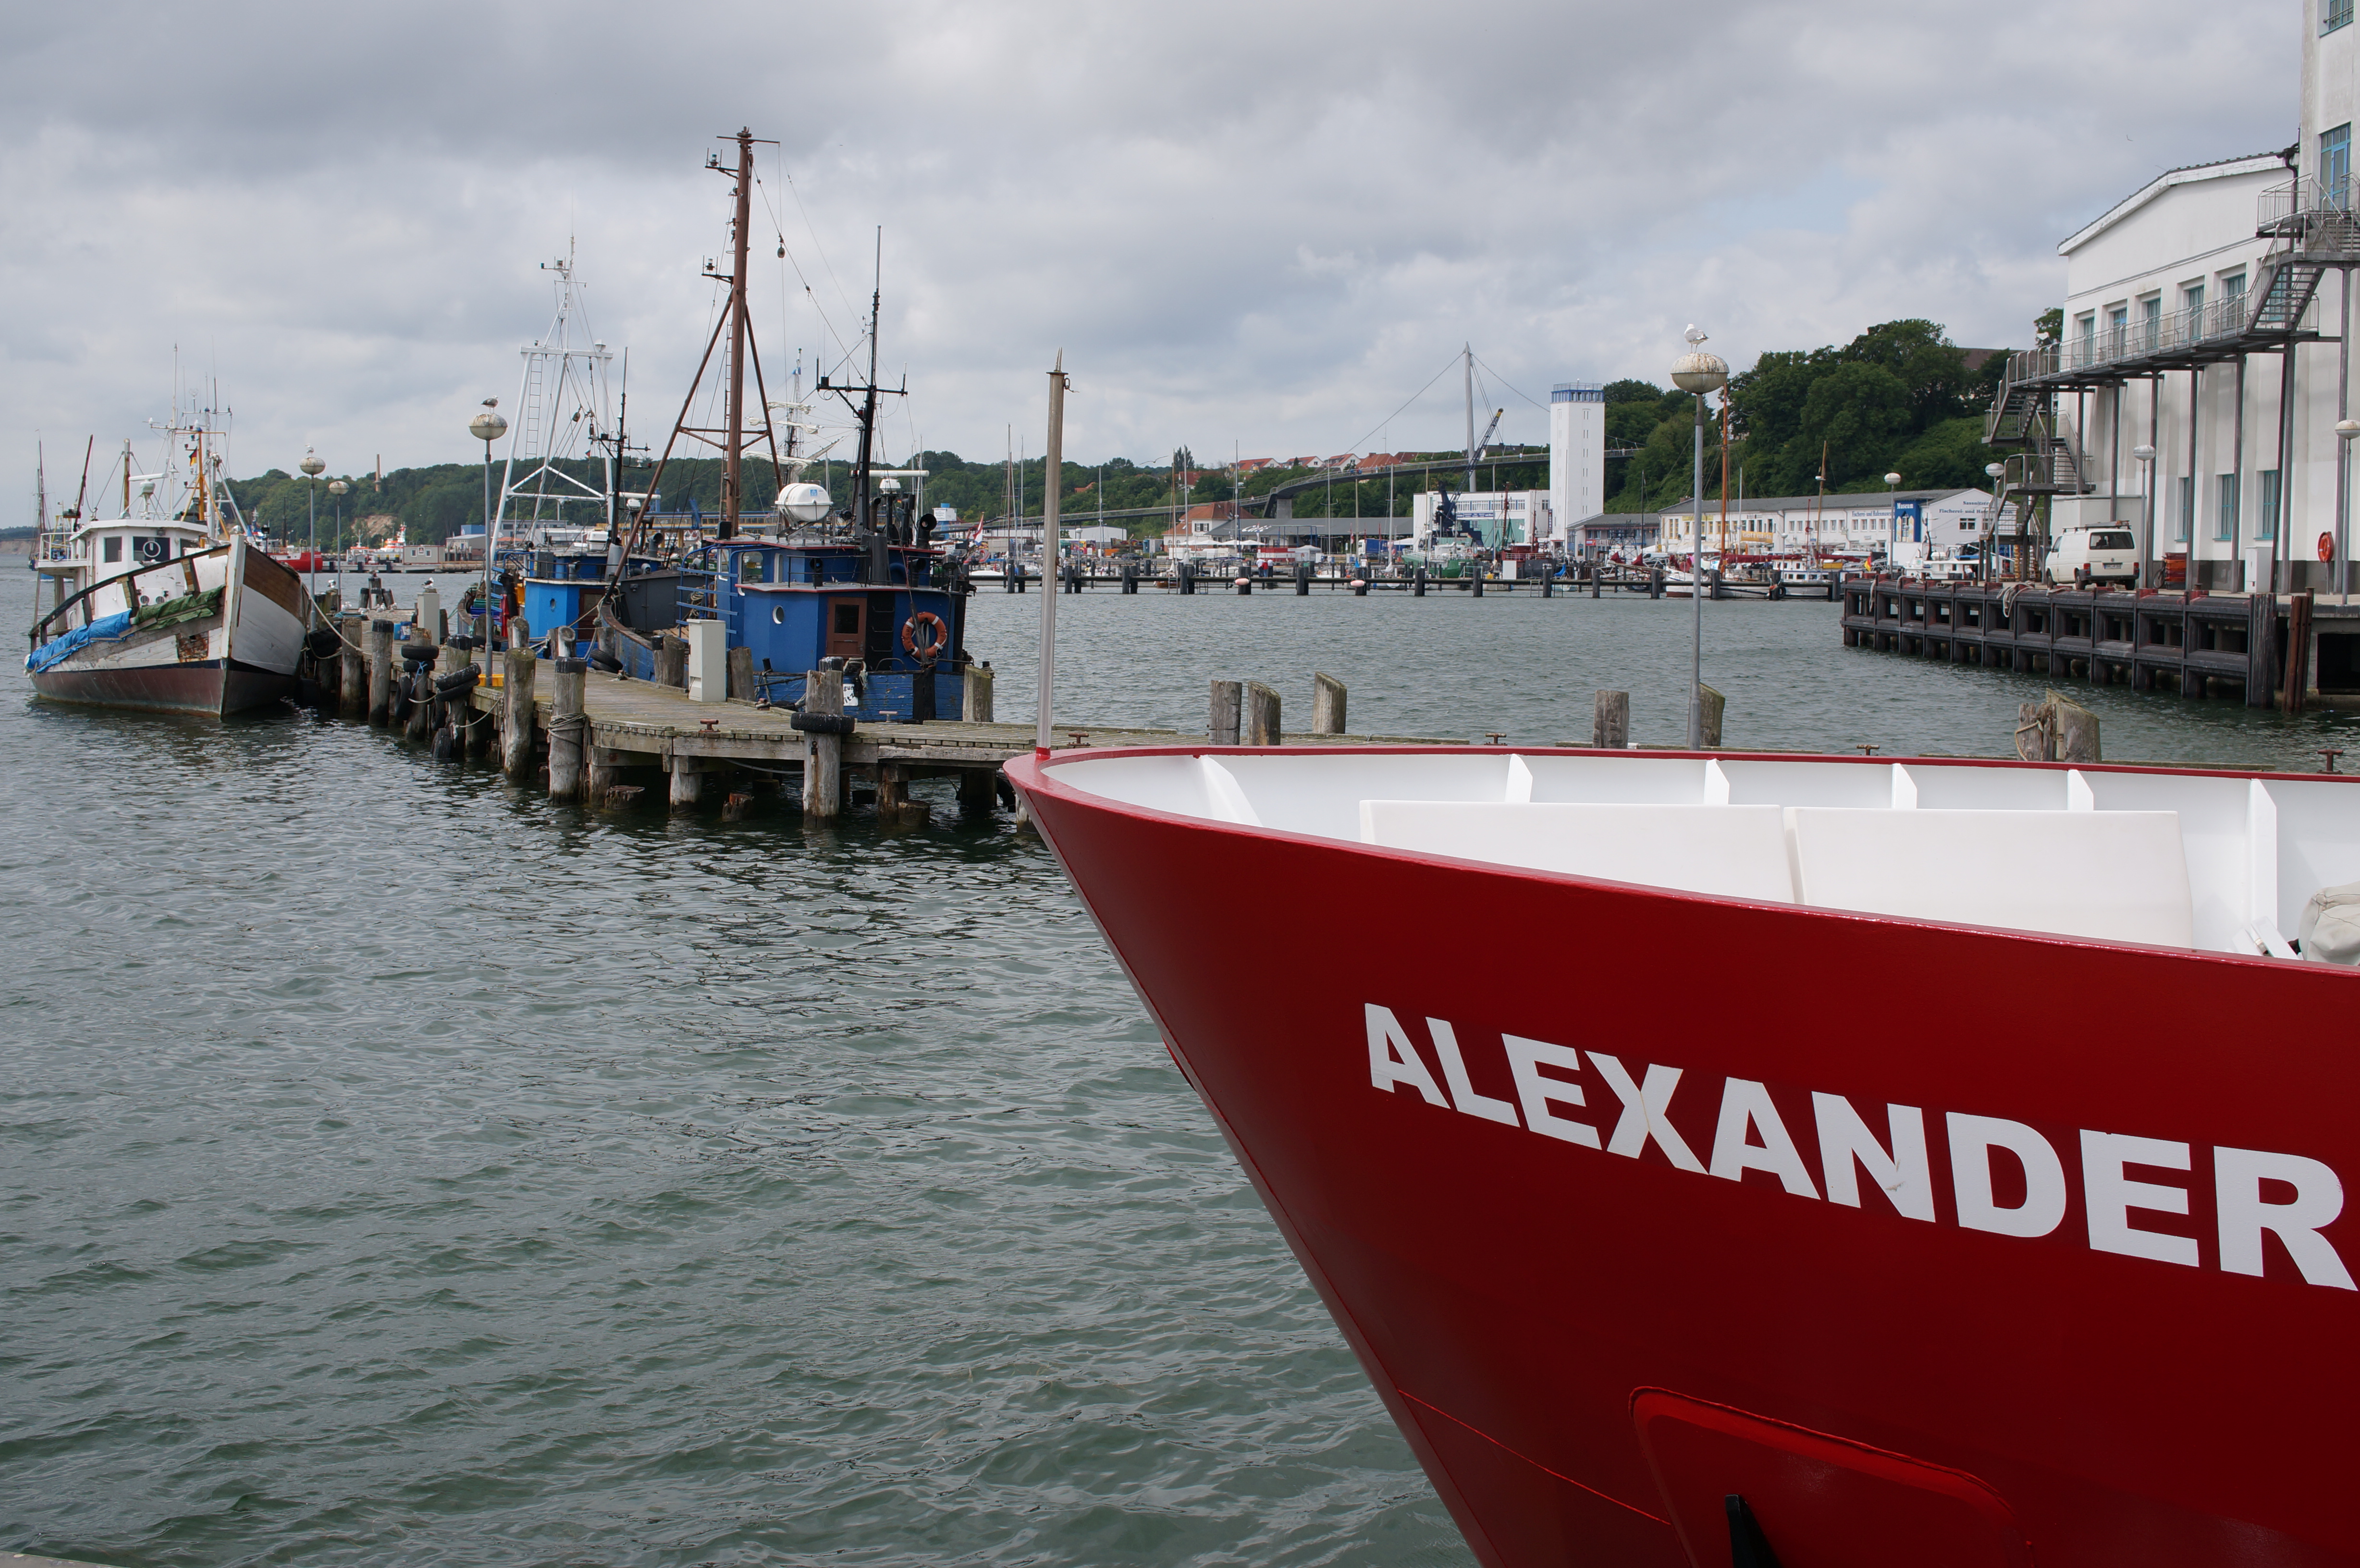
sea, coast, boat, ship, vehicle, harbor, port, waterway, ferry, 2015, boating, germany, deutschland, sony, sigma, channel, watercraft, nex, nex6, lenstagged, steffenzahn, 30mm, sigma30mm28exdn, sigma30mmf28, sigma30mmf28dn, sigma30mm, rgen, sasnitz, fishing vessel, freight transport